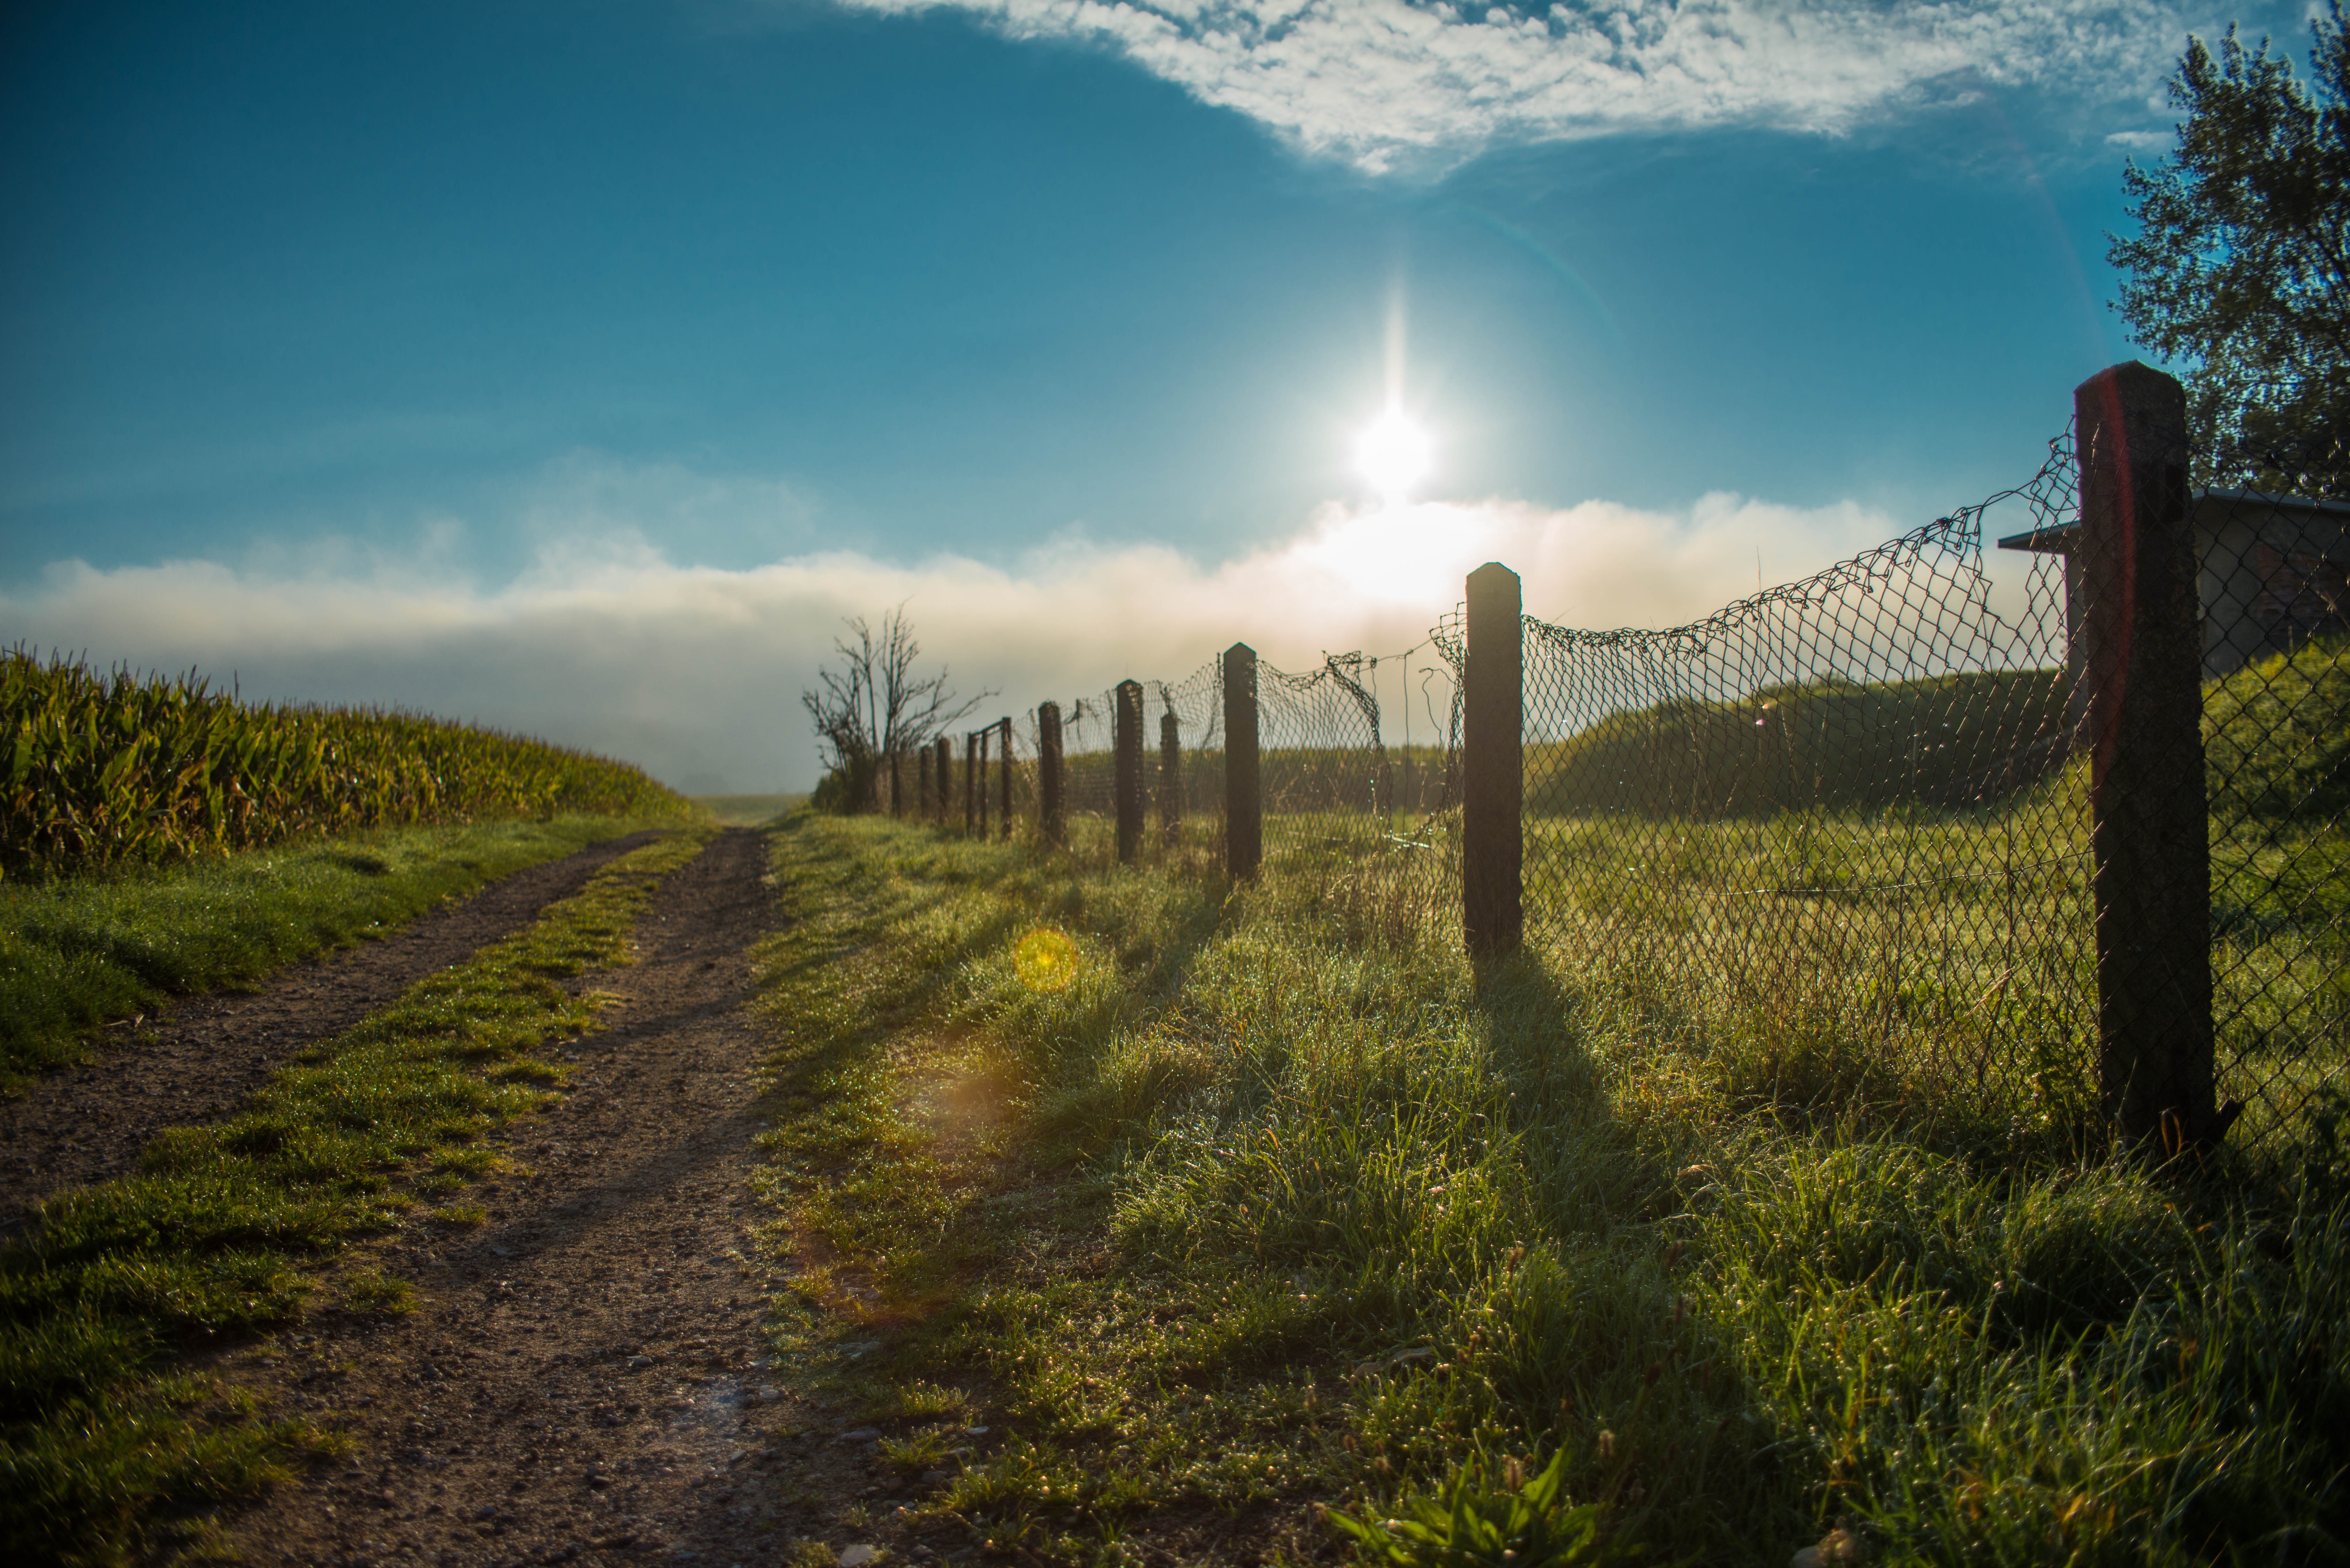
landscape, tree, nature, forest, grass, horizon, mountain, fence, cloud, sky, sun, fog, sunrise, sunset, road, field, ground, meadow, prairie, sunlight, morning, hill, village, green, pillar, blue, agriculture, lane, habitat, away, ecosystem, traces, arable, rural area, village life, long gone, natural environment, woody plant, mountainous landforms